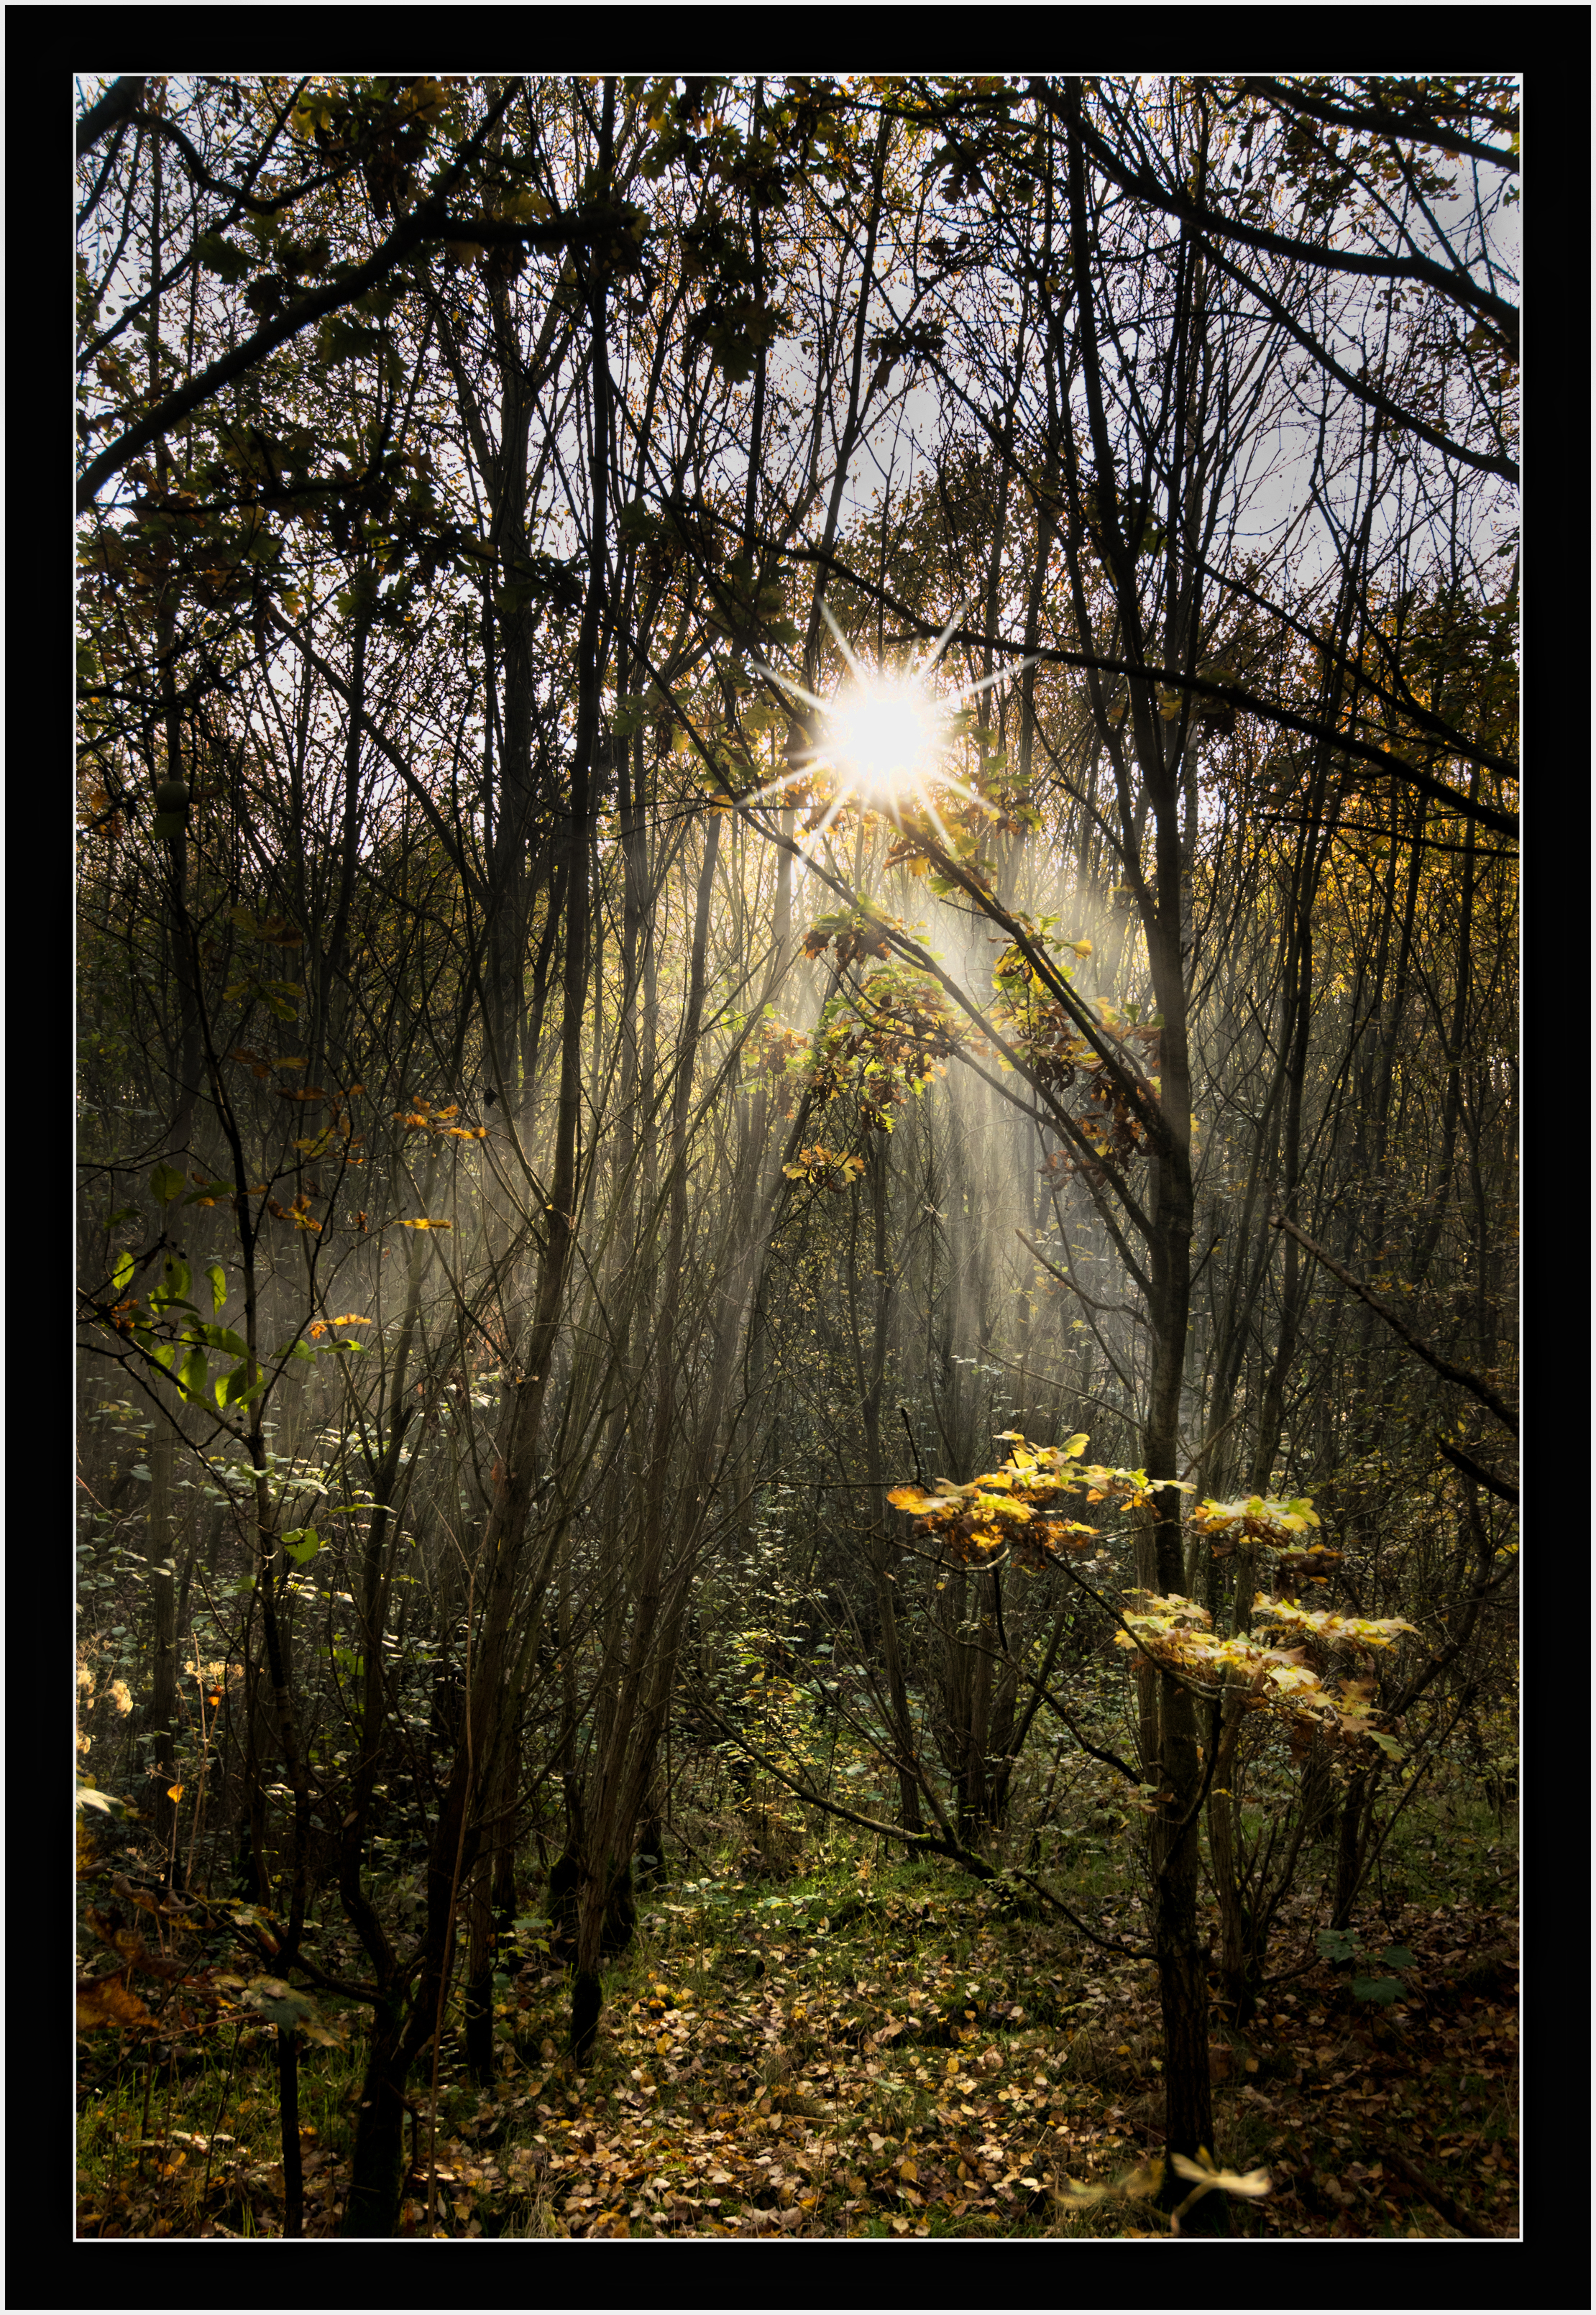
tree, nature, forest, wilderness, branch, light, plant, sunshine, sun, fog, mist, sunlight, morning, leaf, fall, flower, reflection, jungle, autumn, botany, sunburst, flora, season, woods, seasons, wakefield, mine, woodland, habitat, pit, lofthouse, reclaimed, natural environment, atmospheric phenomenon, woody plant